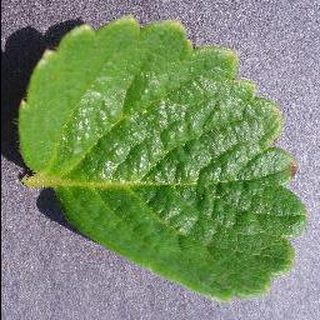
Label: healthy_strawberry